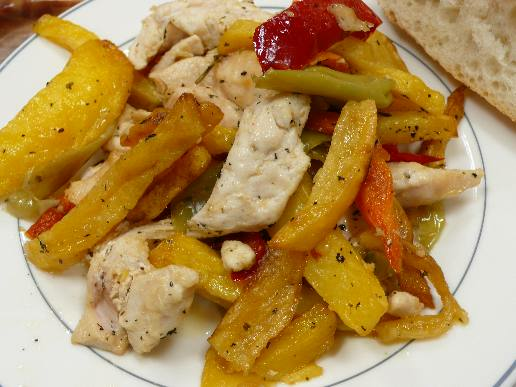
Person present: No